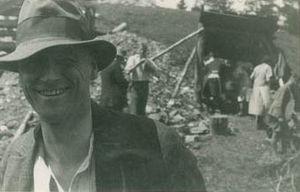
Pierre Ceresole sur le chantier de Feldis aux Grisons, en 1927.
Pierre Ceresole était un ingénieur suisse. Il est principalement connu comme pacifiste, objecteur de conscience, quaker et fondateur du Service civil international.
Voici une liste de personnalités associées à la Société religieuse des Amis, aussi connus sous le nom de quakers.